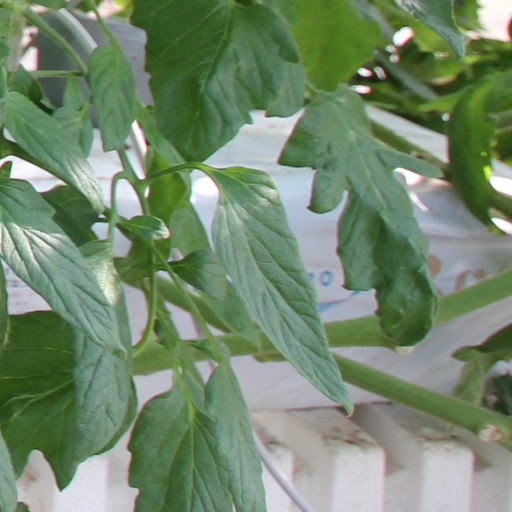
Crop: tomato